Tore Haugen

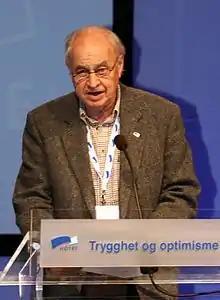
Tore Haugen (2009)

Tore Haugen (1 October 1931 – 23 May 2025) was a Norwegian politician for the Conservative Party.